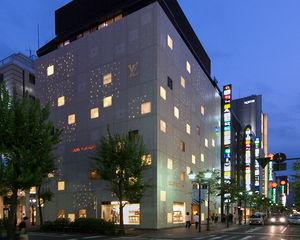
Louis Vuitton Malletier est une maison française de maroquinerie de luxe, mais également de prêt-à-porter depuis l'aube des années 2000, fondée en 1854 par le malletier, plus tard maroquinier, Louis Vuitton dont l'œuvre est poursuivie par ses descendants. Louis Vuitton Malletier est la première marque du groupe LVMH - Moët Hennessy Louis Vuitton fondé en 1987 par le rapprochement de la maroquinerie Vuitton et des Champagne Moët & Chandon, et propriété du milliardaire Bernard Arnault depuis 1989. Louis Vuitton a une présence mondiale, avec une forte présence au Japon depuis les années 2000.